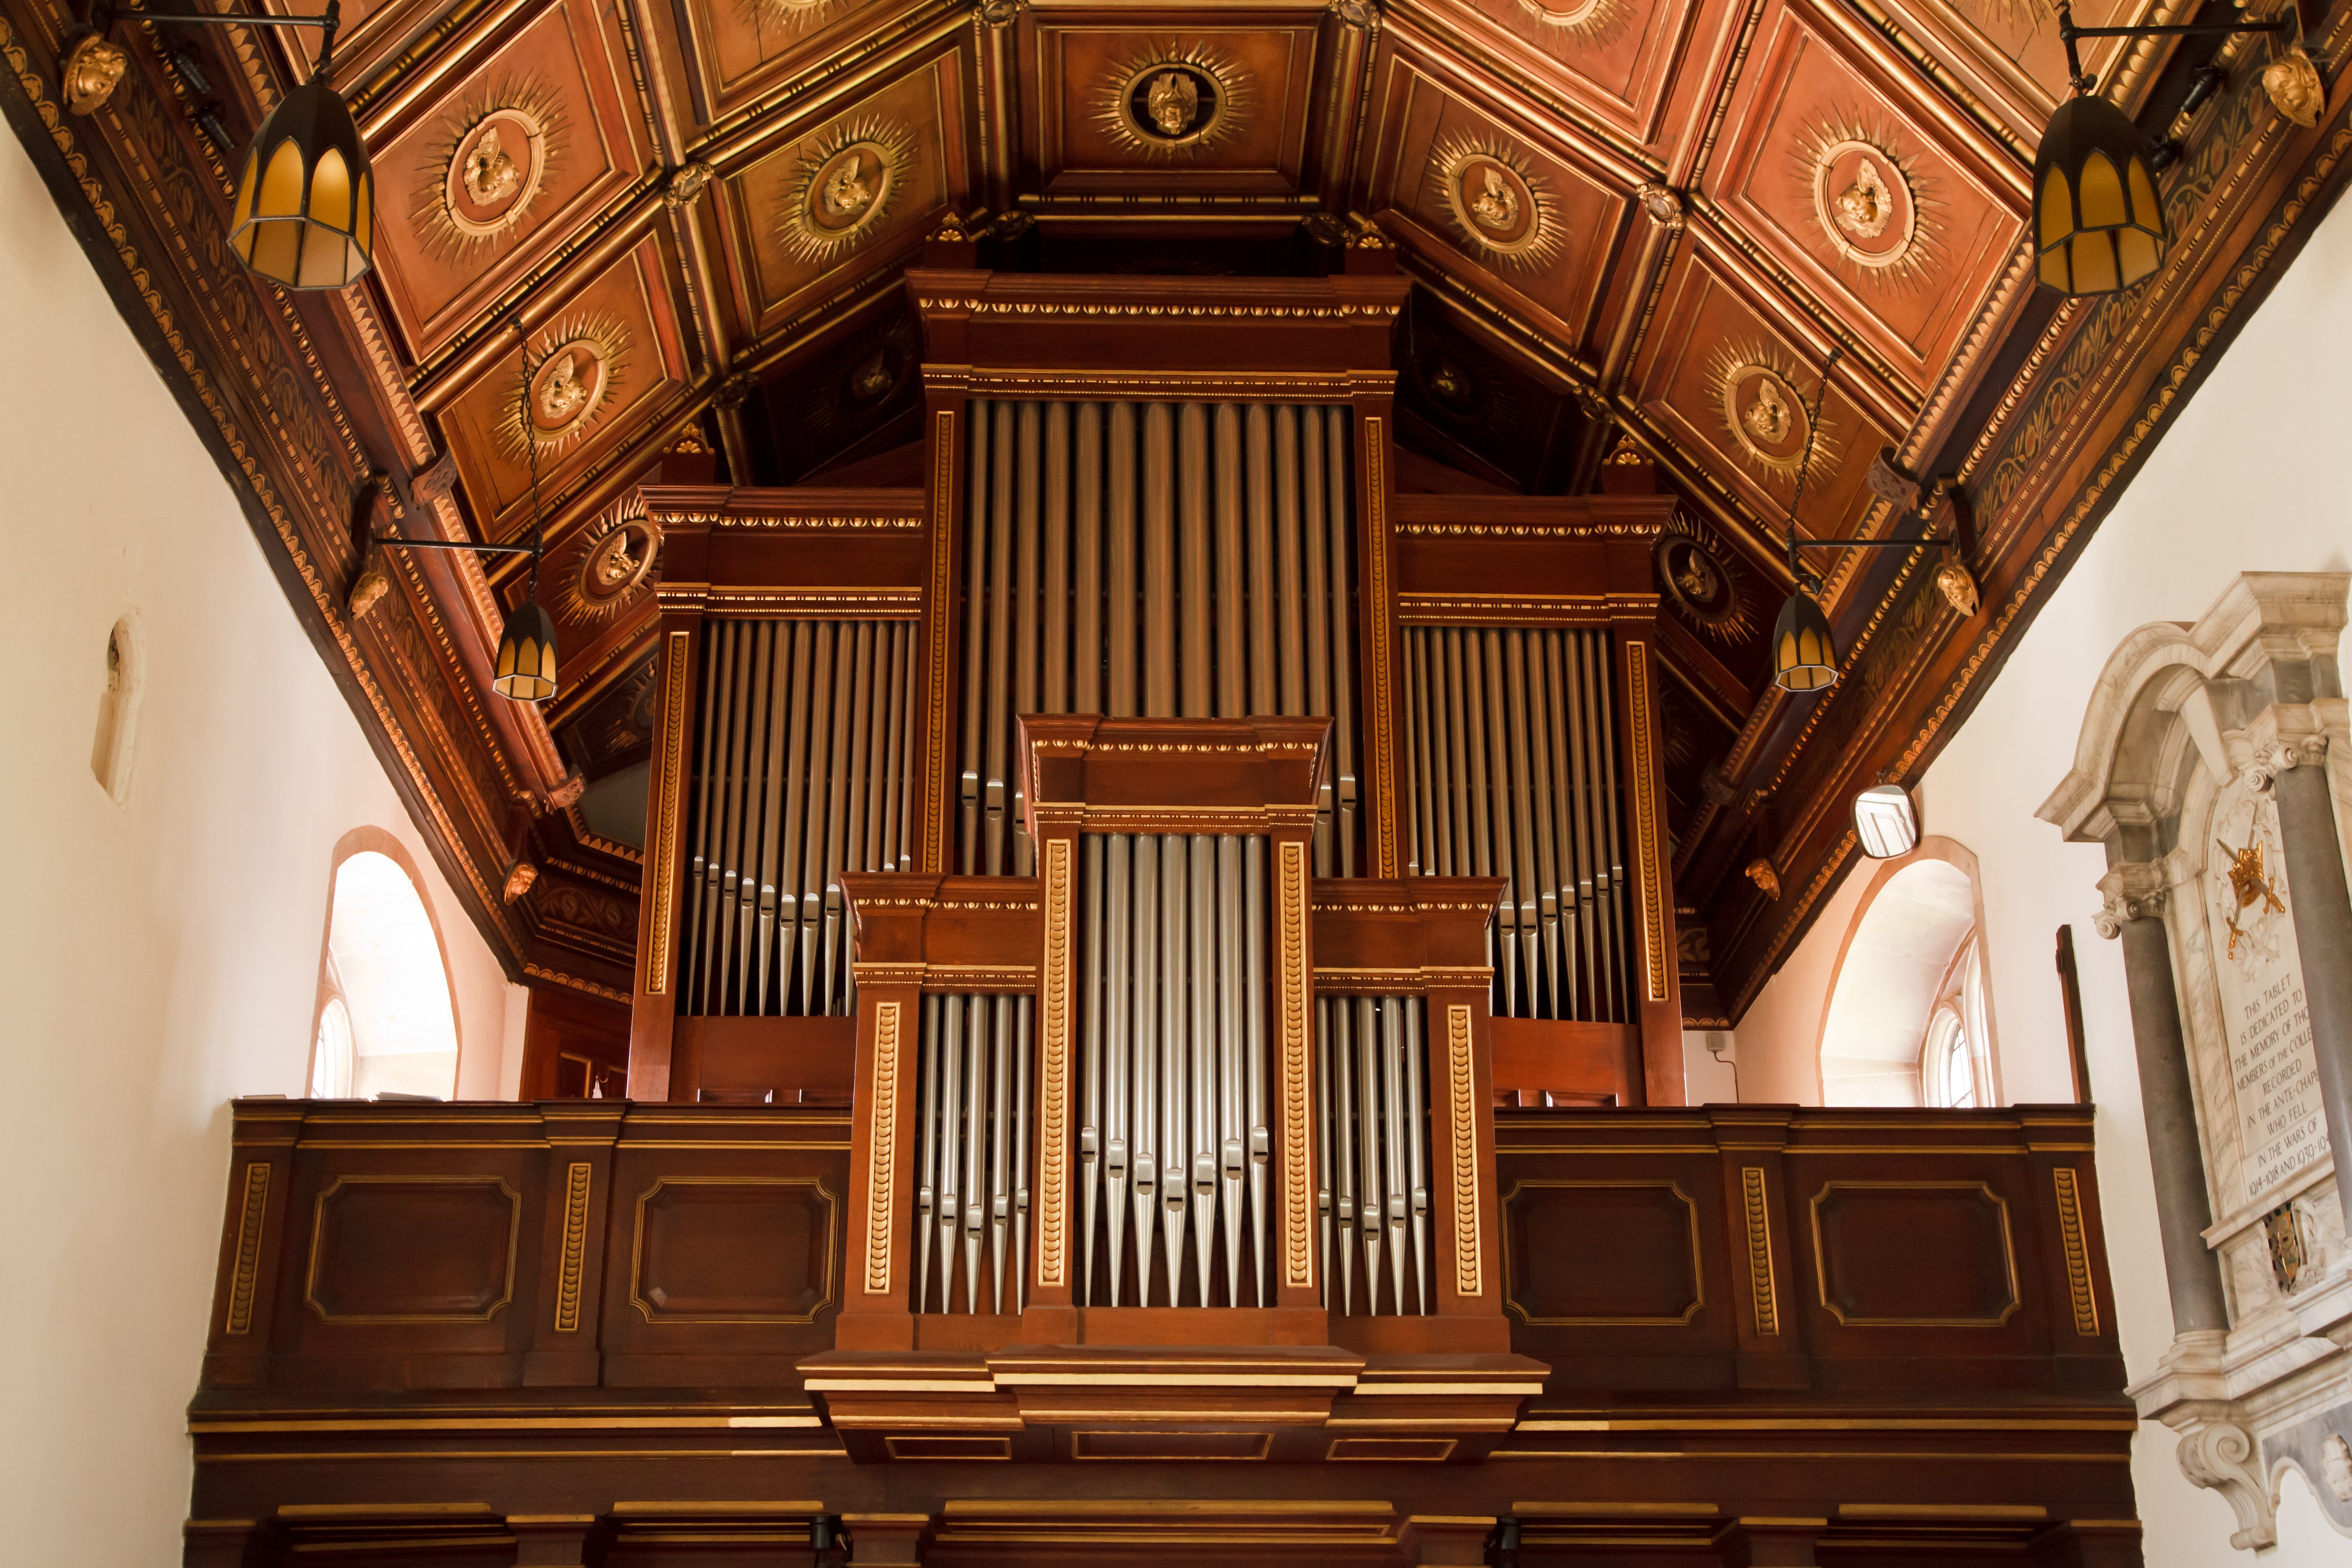
music, keyboard, technology, antique, tube, building, old, instrument, metal, religion, church, cathedral, chapel, christian, musical instrument, religious, indoors, pipe, musical, sound, worship, organ, god, wind instrument, pipe organ, electronic device